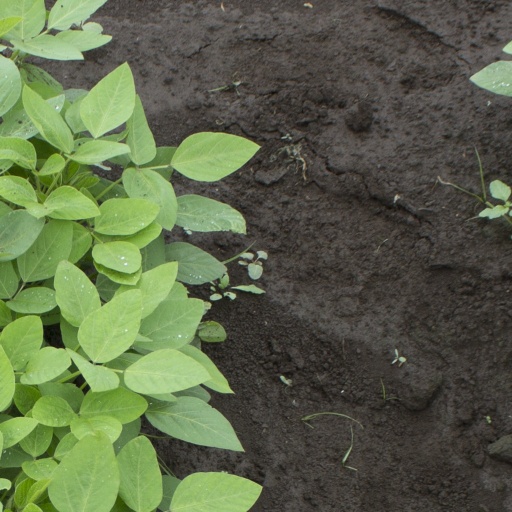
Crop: soybean